Feroz Award for Best Main Actress in a Film

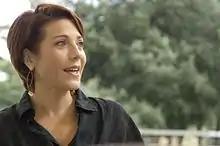
The 2025 recipient: Emma Vilasarau

The Feroz Award for Best Main Actress in a Film (Spanish: "Premio Feroz a la mejor actriz protagonista") is one of the annual awards given at the Feroz Awards, presented by the Asociación de Informadores Cinematográficos de España. It was first presented in 2014.